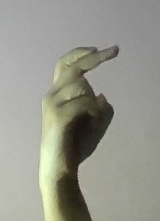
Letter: zay